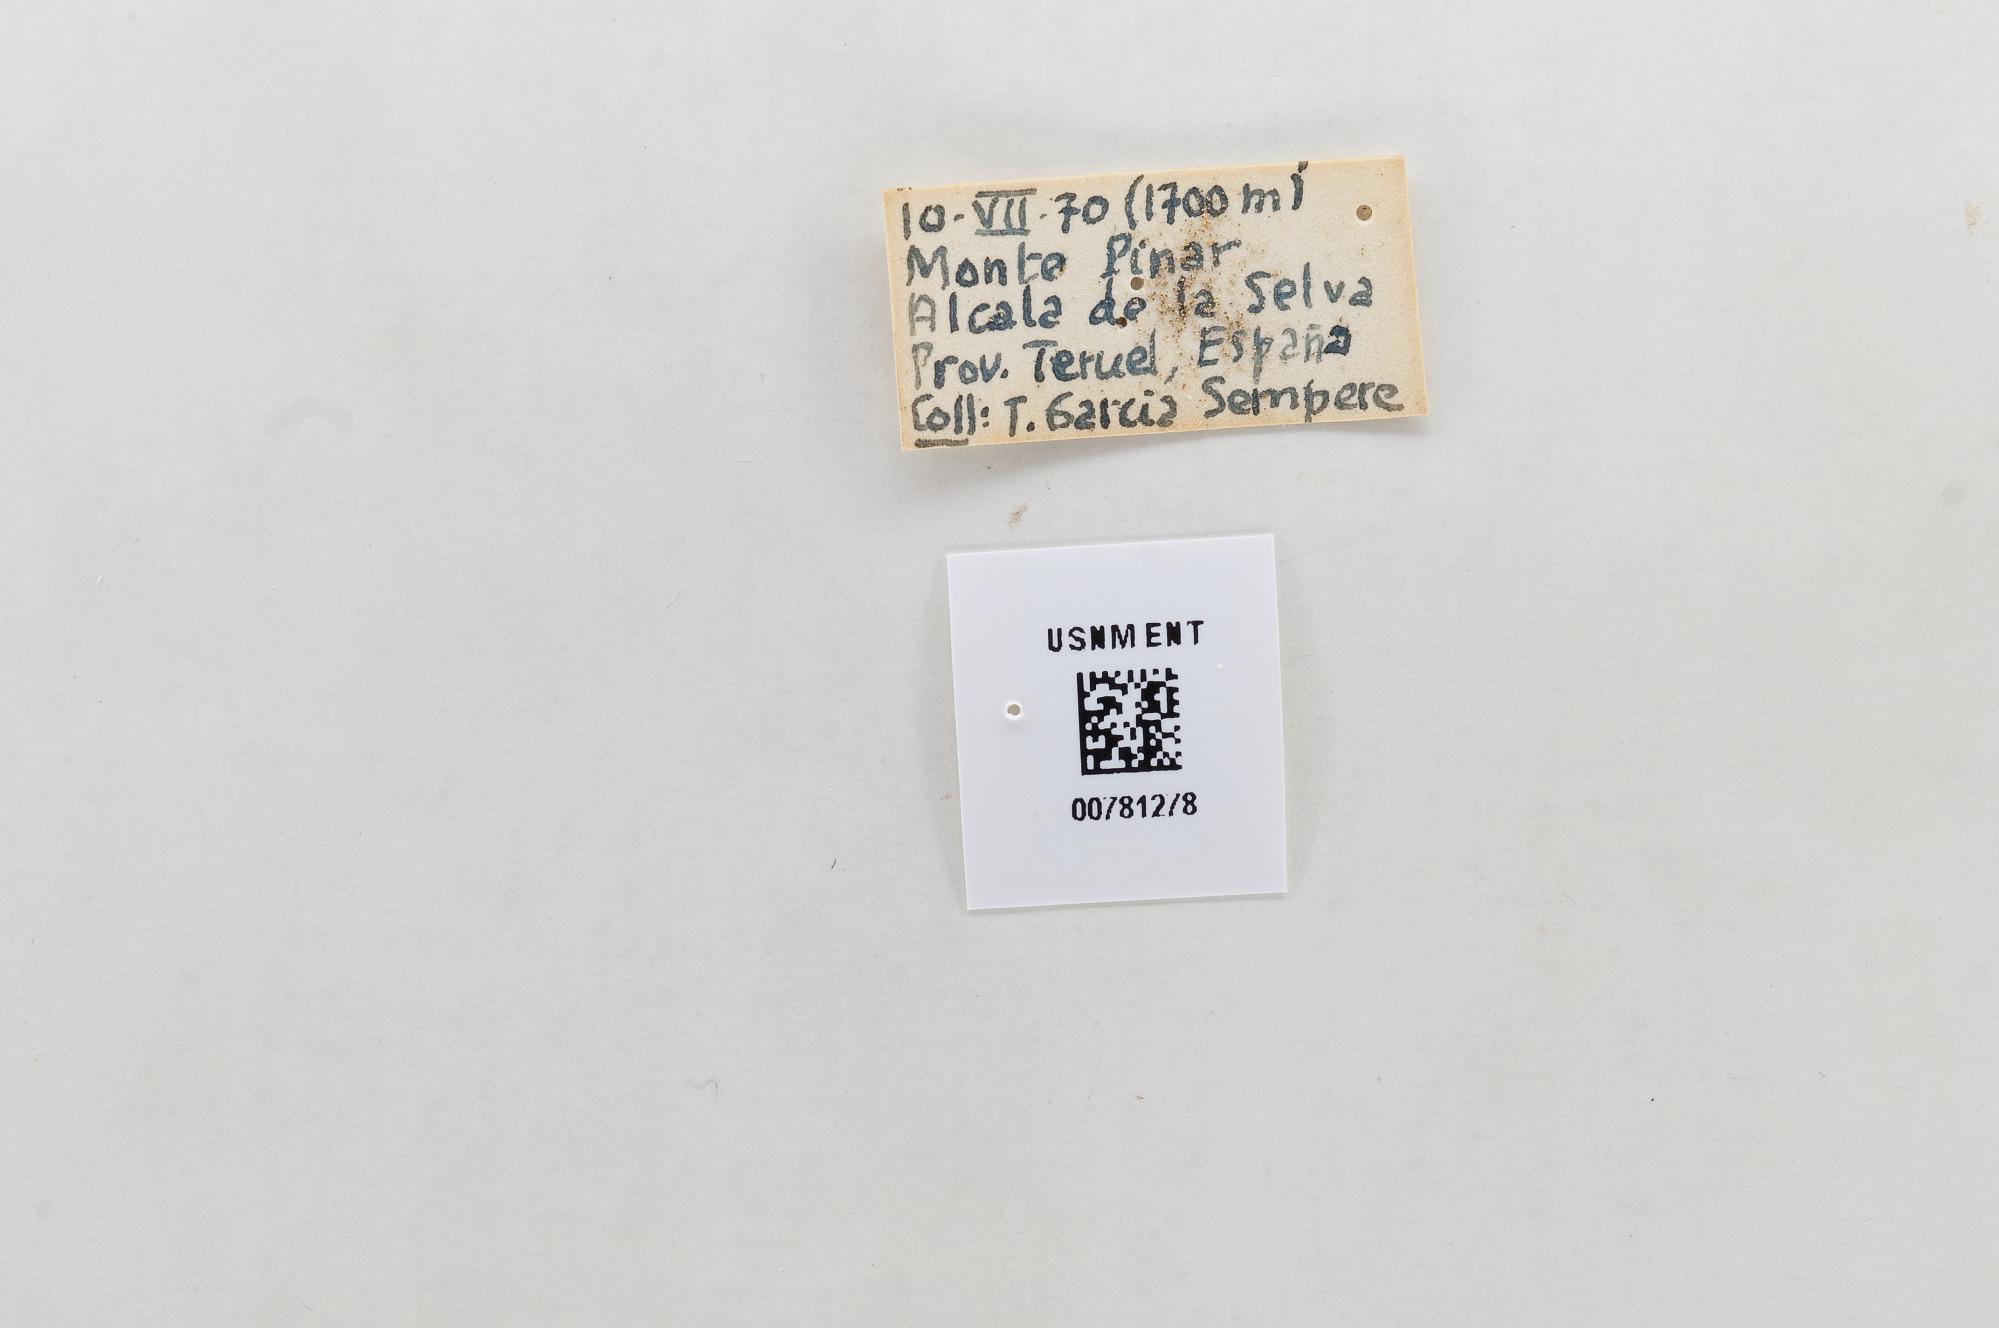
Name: Gonepteryx cleopatra
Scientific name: Gonepteryx cleopatra
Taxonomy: Animalia, Arthropoda, Hexapoda, Insecta, Lepidoptera, Pieridae, Coliadinae